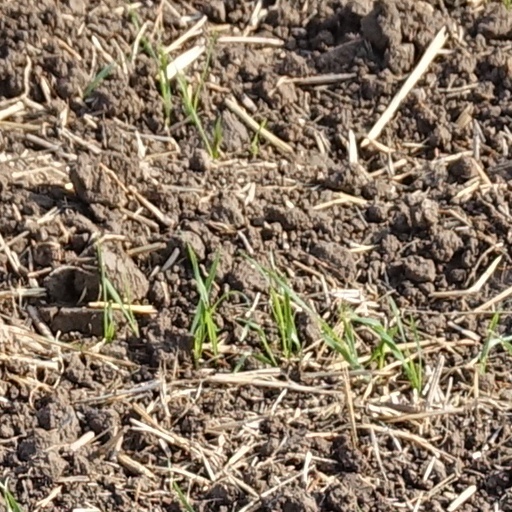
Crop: wheat